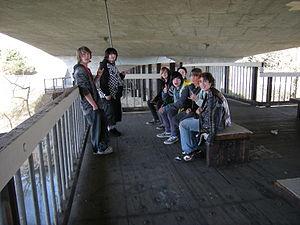
Sur divers territoires, il est interdit de flâner dans certaines circonstances.